Videoton TV-Computer

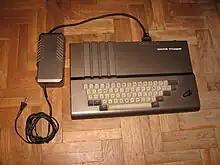
A Videoton TVC home computer main unit and power supply

The TV-Computer (or TVC in short) is an 8-bit home computer which was manufactured by the Hungarian company Videoton around 1986. The computer was based on the Enterprise and had a built-in BASIC interpreter. Programs could be loaded via tape or floppy. It had a built-in joystick and a keyboard with Hungarian letters and nine function keys.